Statue of Saladin

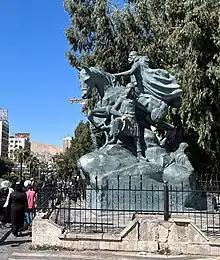
Statue of Saladin in Damascus (2022)

The bronze statue represents Saladin's victory at the Battle of Hattin, with him seated proudly and triumphantly on his horse accompanied by two swordsmen with Renaud de Chatillon and Guy de Lusignan whom he captured at the battle walking behind him on foot while the crown of the Kingdom of Jerusalem lies on the floor.